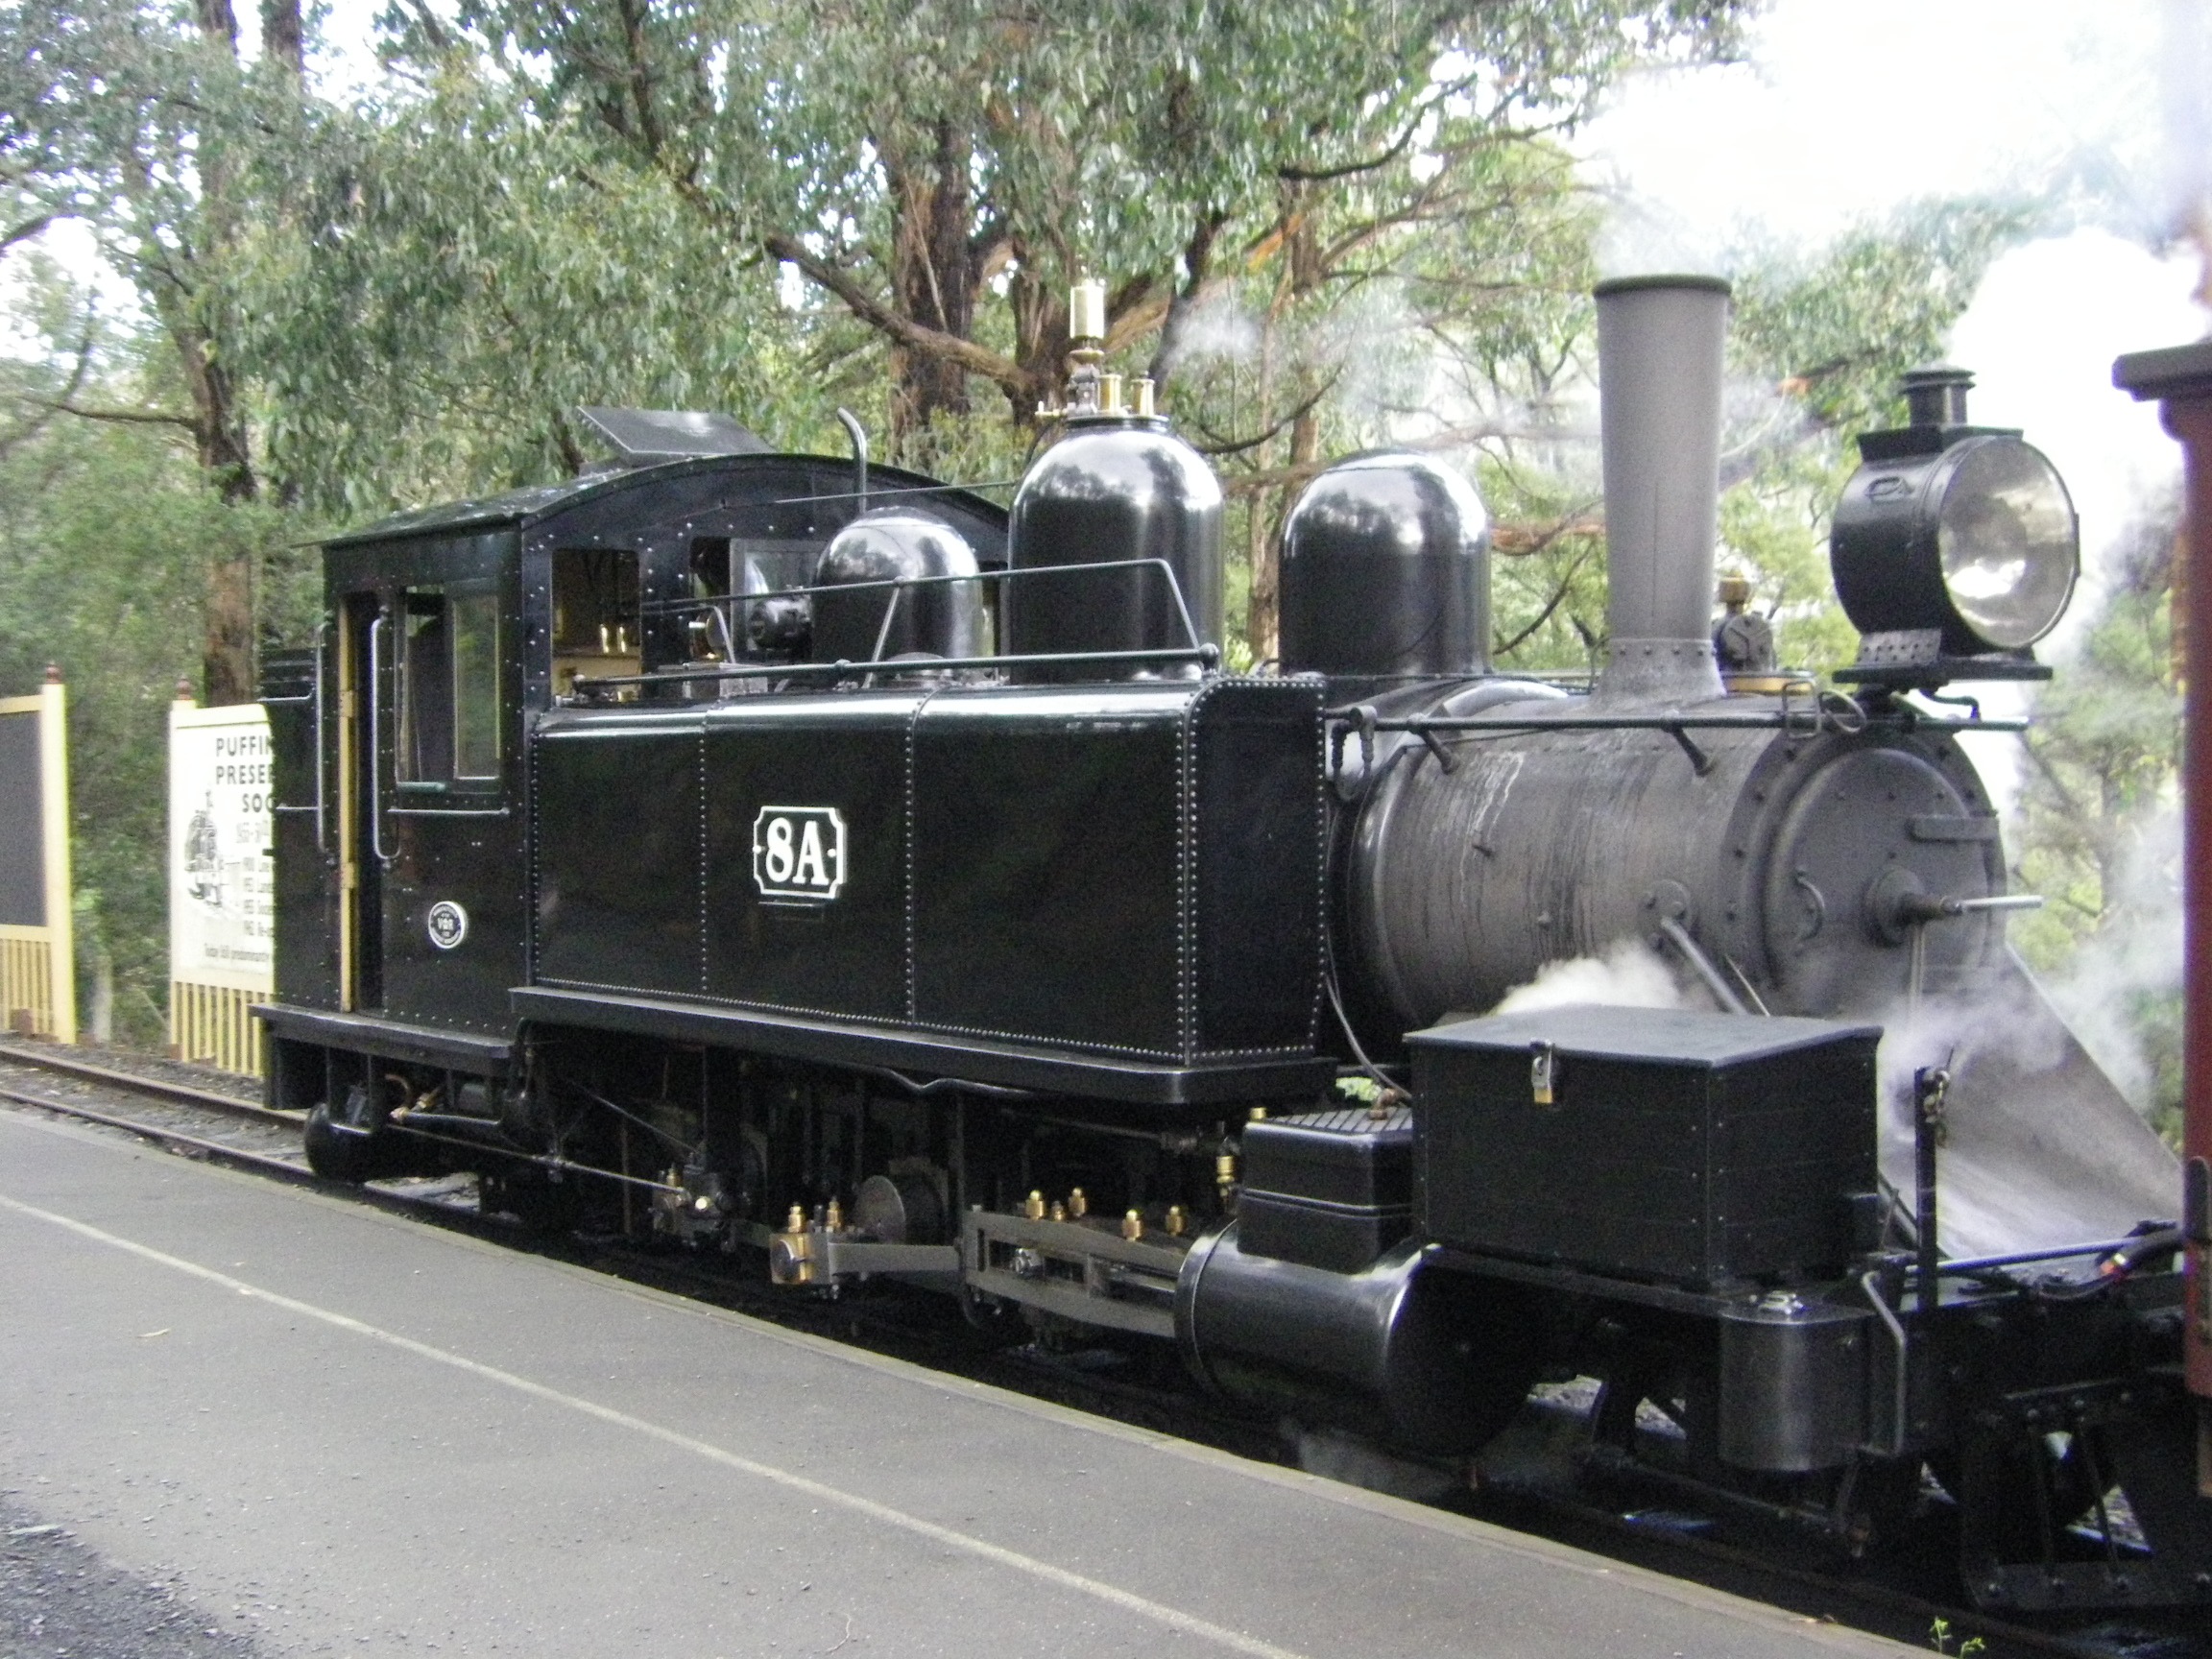
railway, railroad, steam, rail, train, asphalt, transport, vehicle, tracks, locomotive, loco, steam engine, rail transport, steam train, land vehicle, rolling stock, railroad car, steam boiler, steam generator